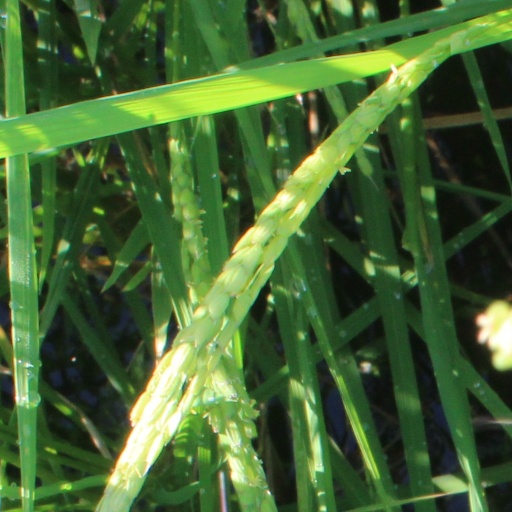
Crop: rice